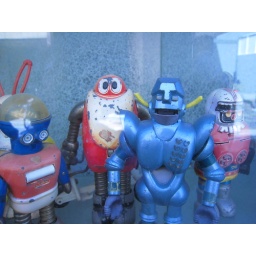
Collection of plastic toys in the window of a barbershop